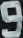
Number: 9